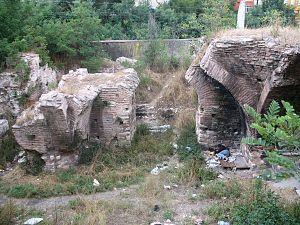
Le Palais de Boucoléon est un ensemble situé à Constantinople, composé jadis d’un port artificiel construit au IVᵉ siècle et de plusieurs palais construits par Nicéphore II Phocas. Considéré comme la « résidence maritime des Empereurs », il faisait partie du domaine impérial du Palais Sacré.